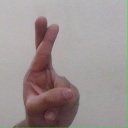
अक्षर: र